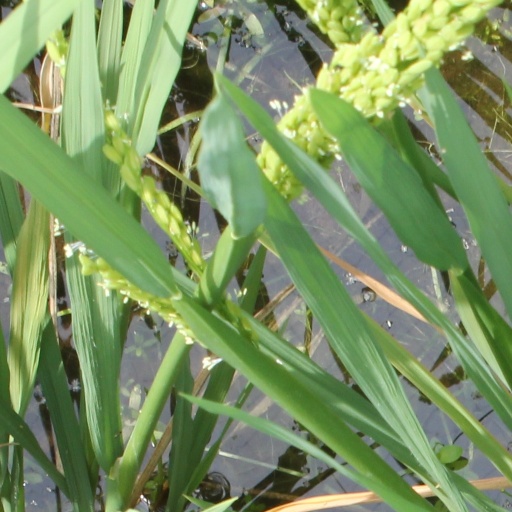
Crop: rice